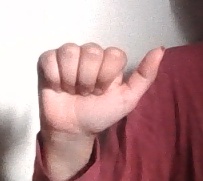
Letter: dhad